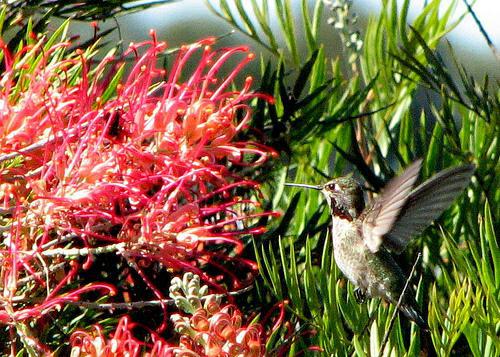
A photo of a anna hummingbird